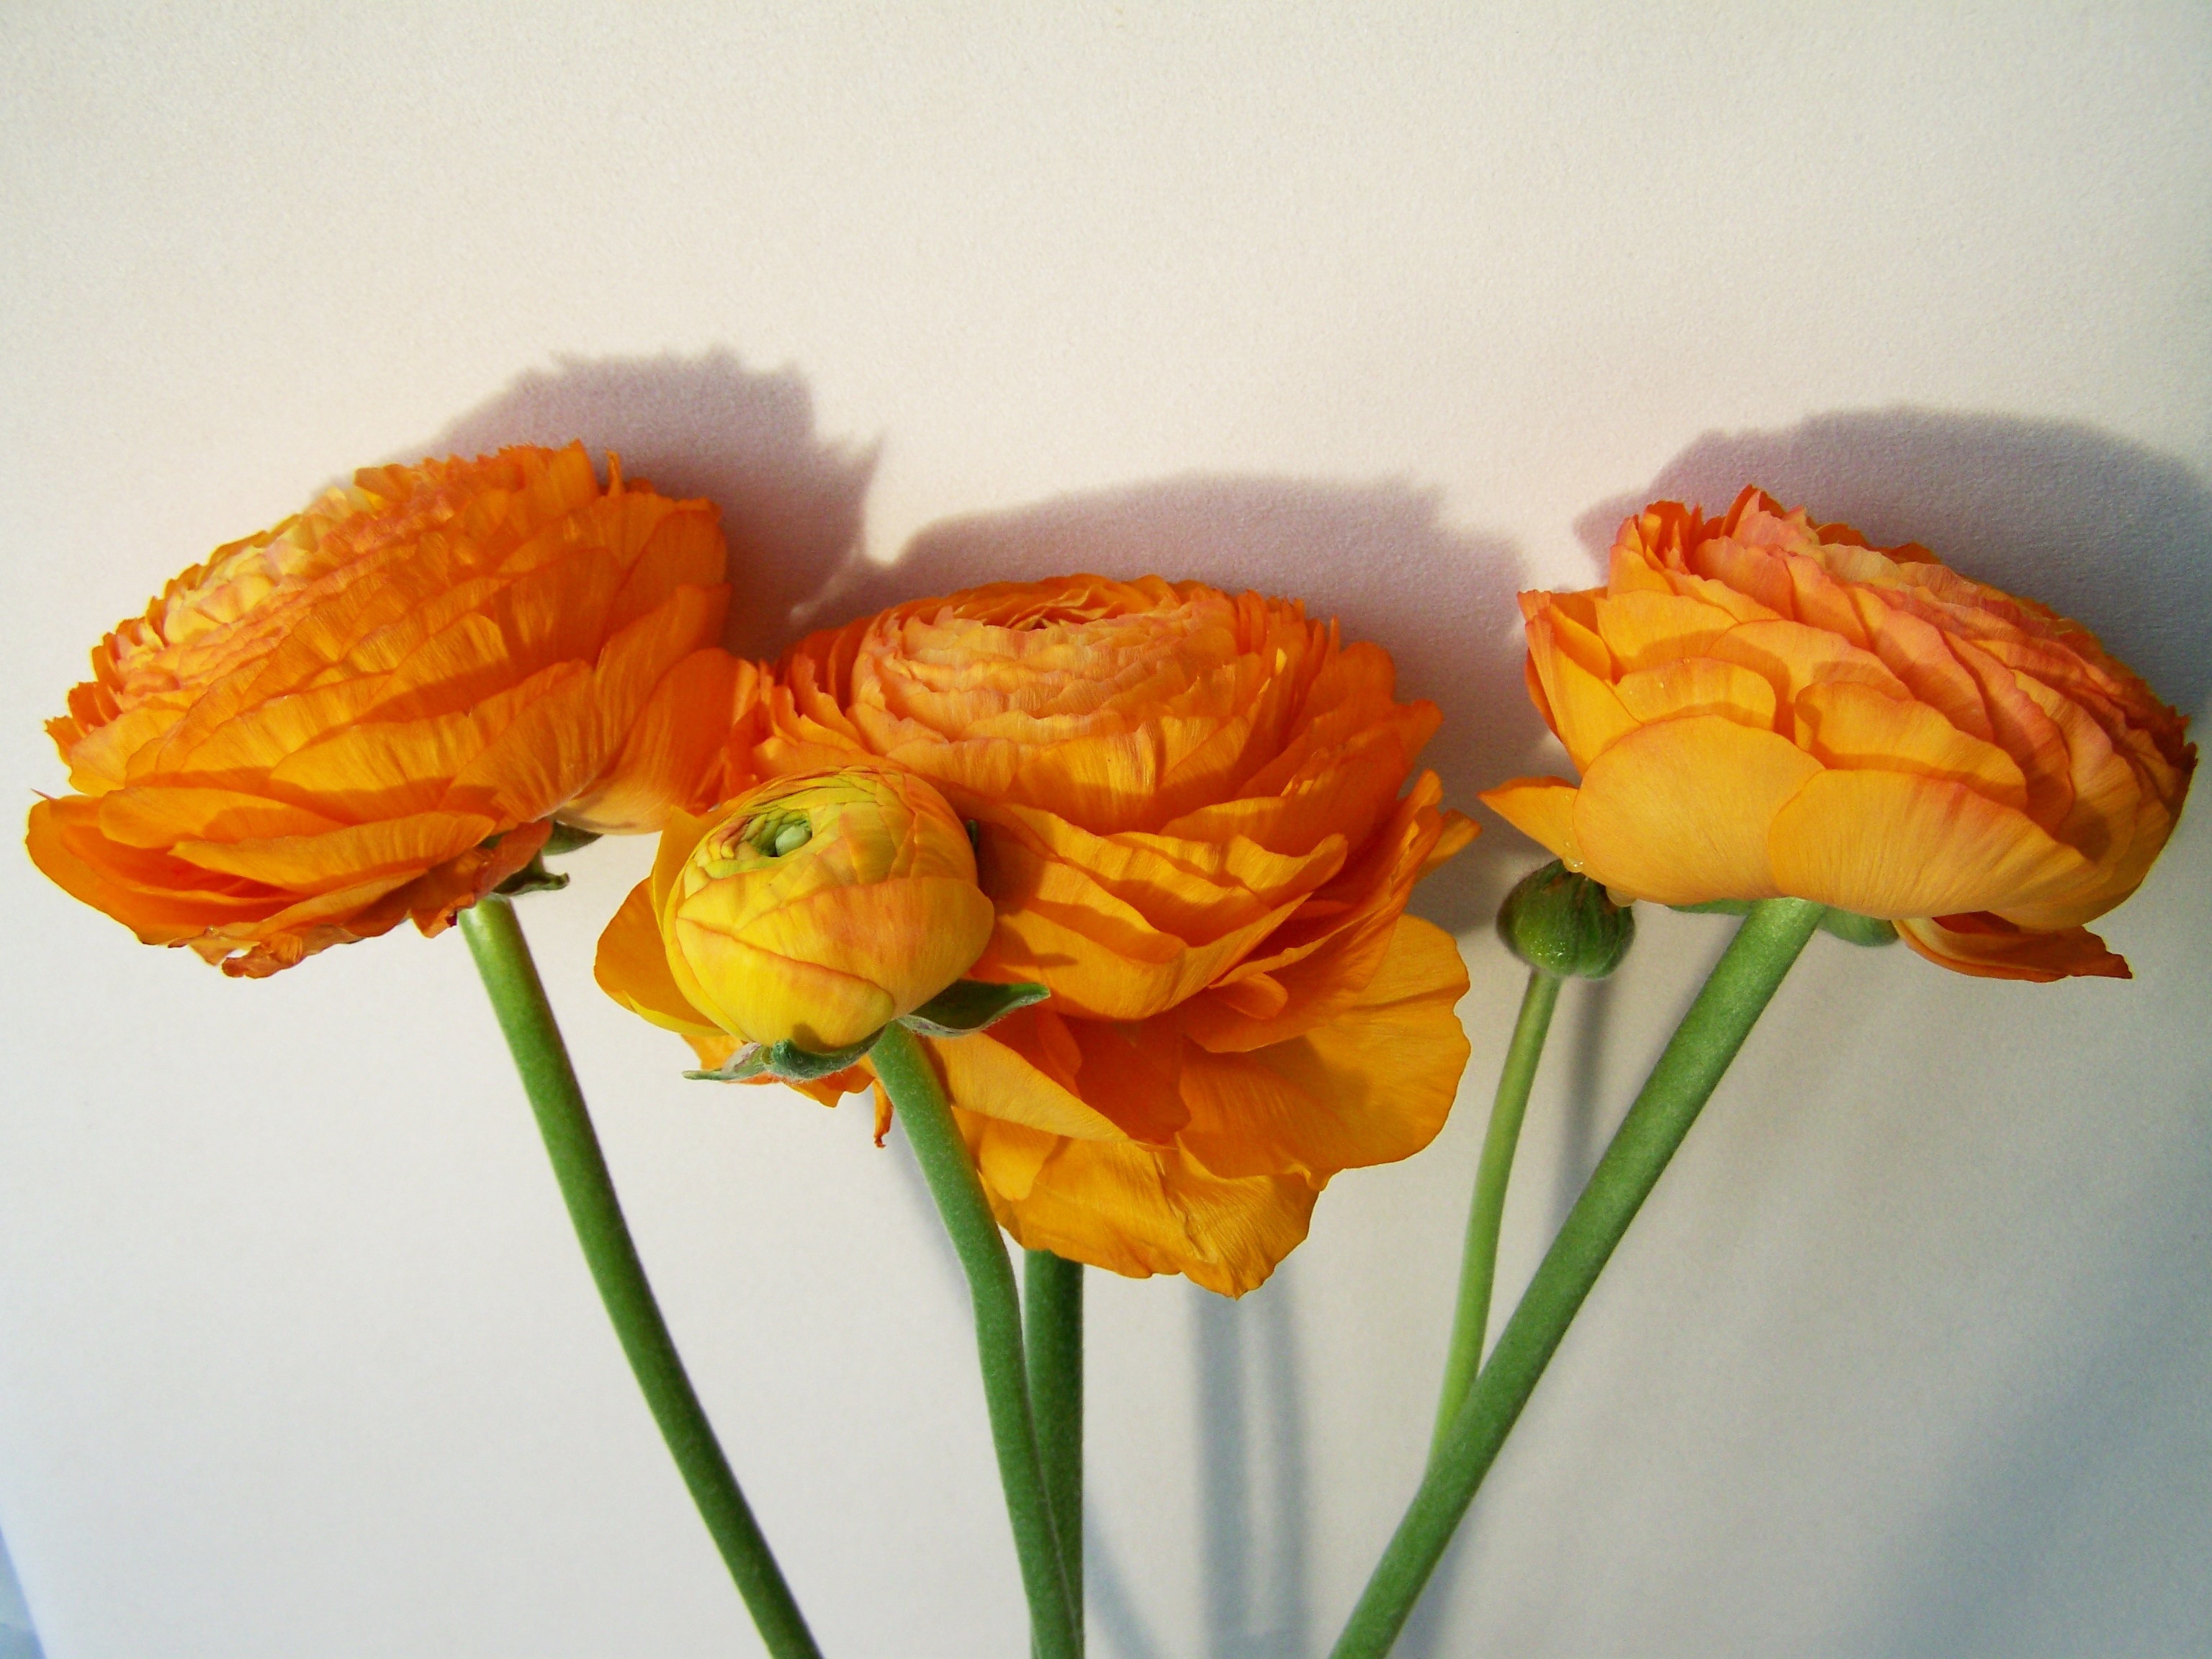
plant, flower, petal, orange, yellow, flora, cut flower, macro photography, flowering plant, flower bouquet, plant stem, land plant